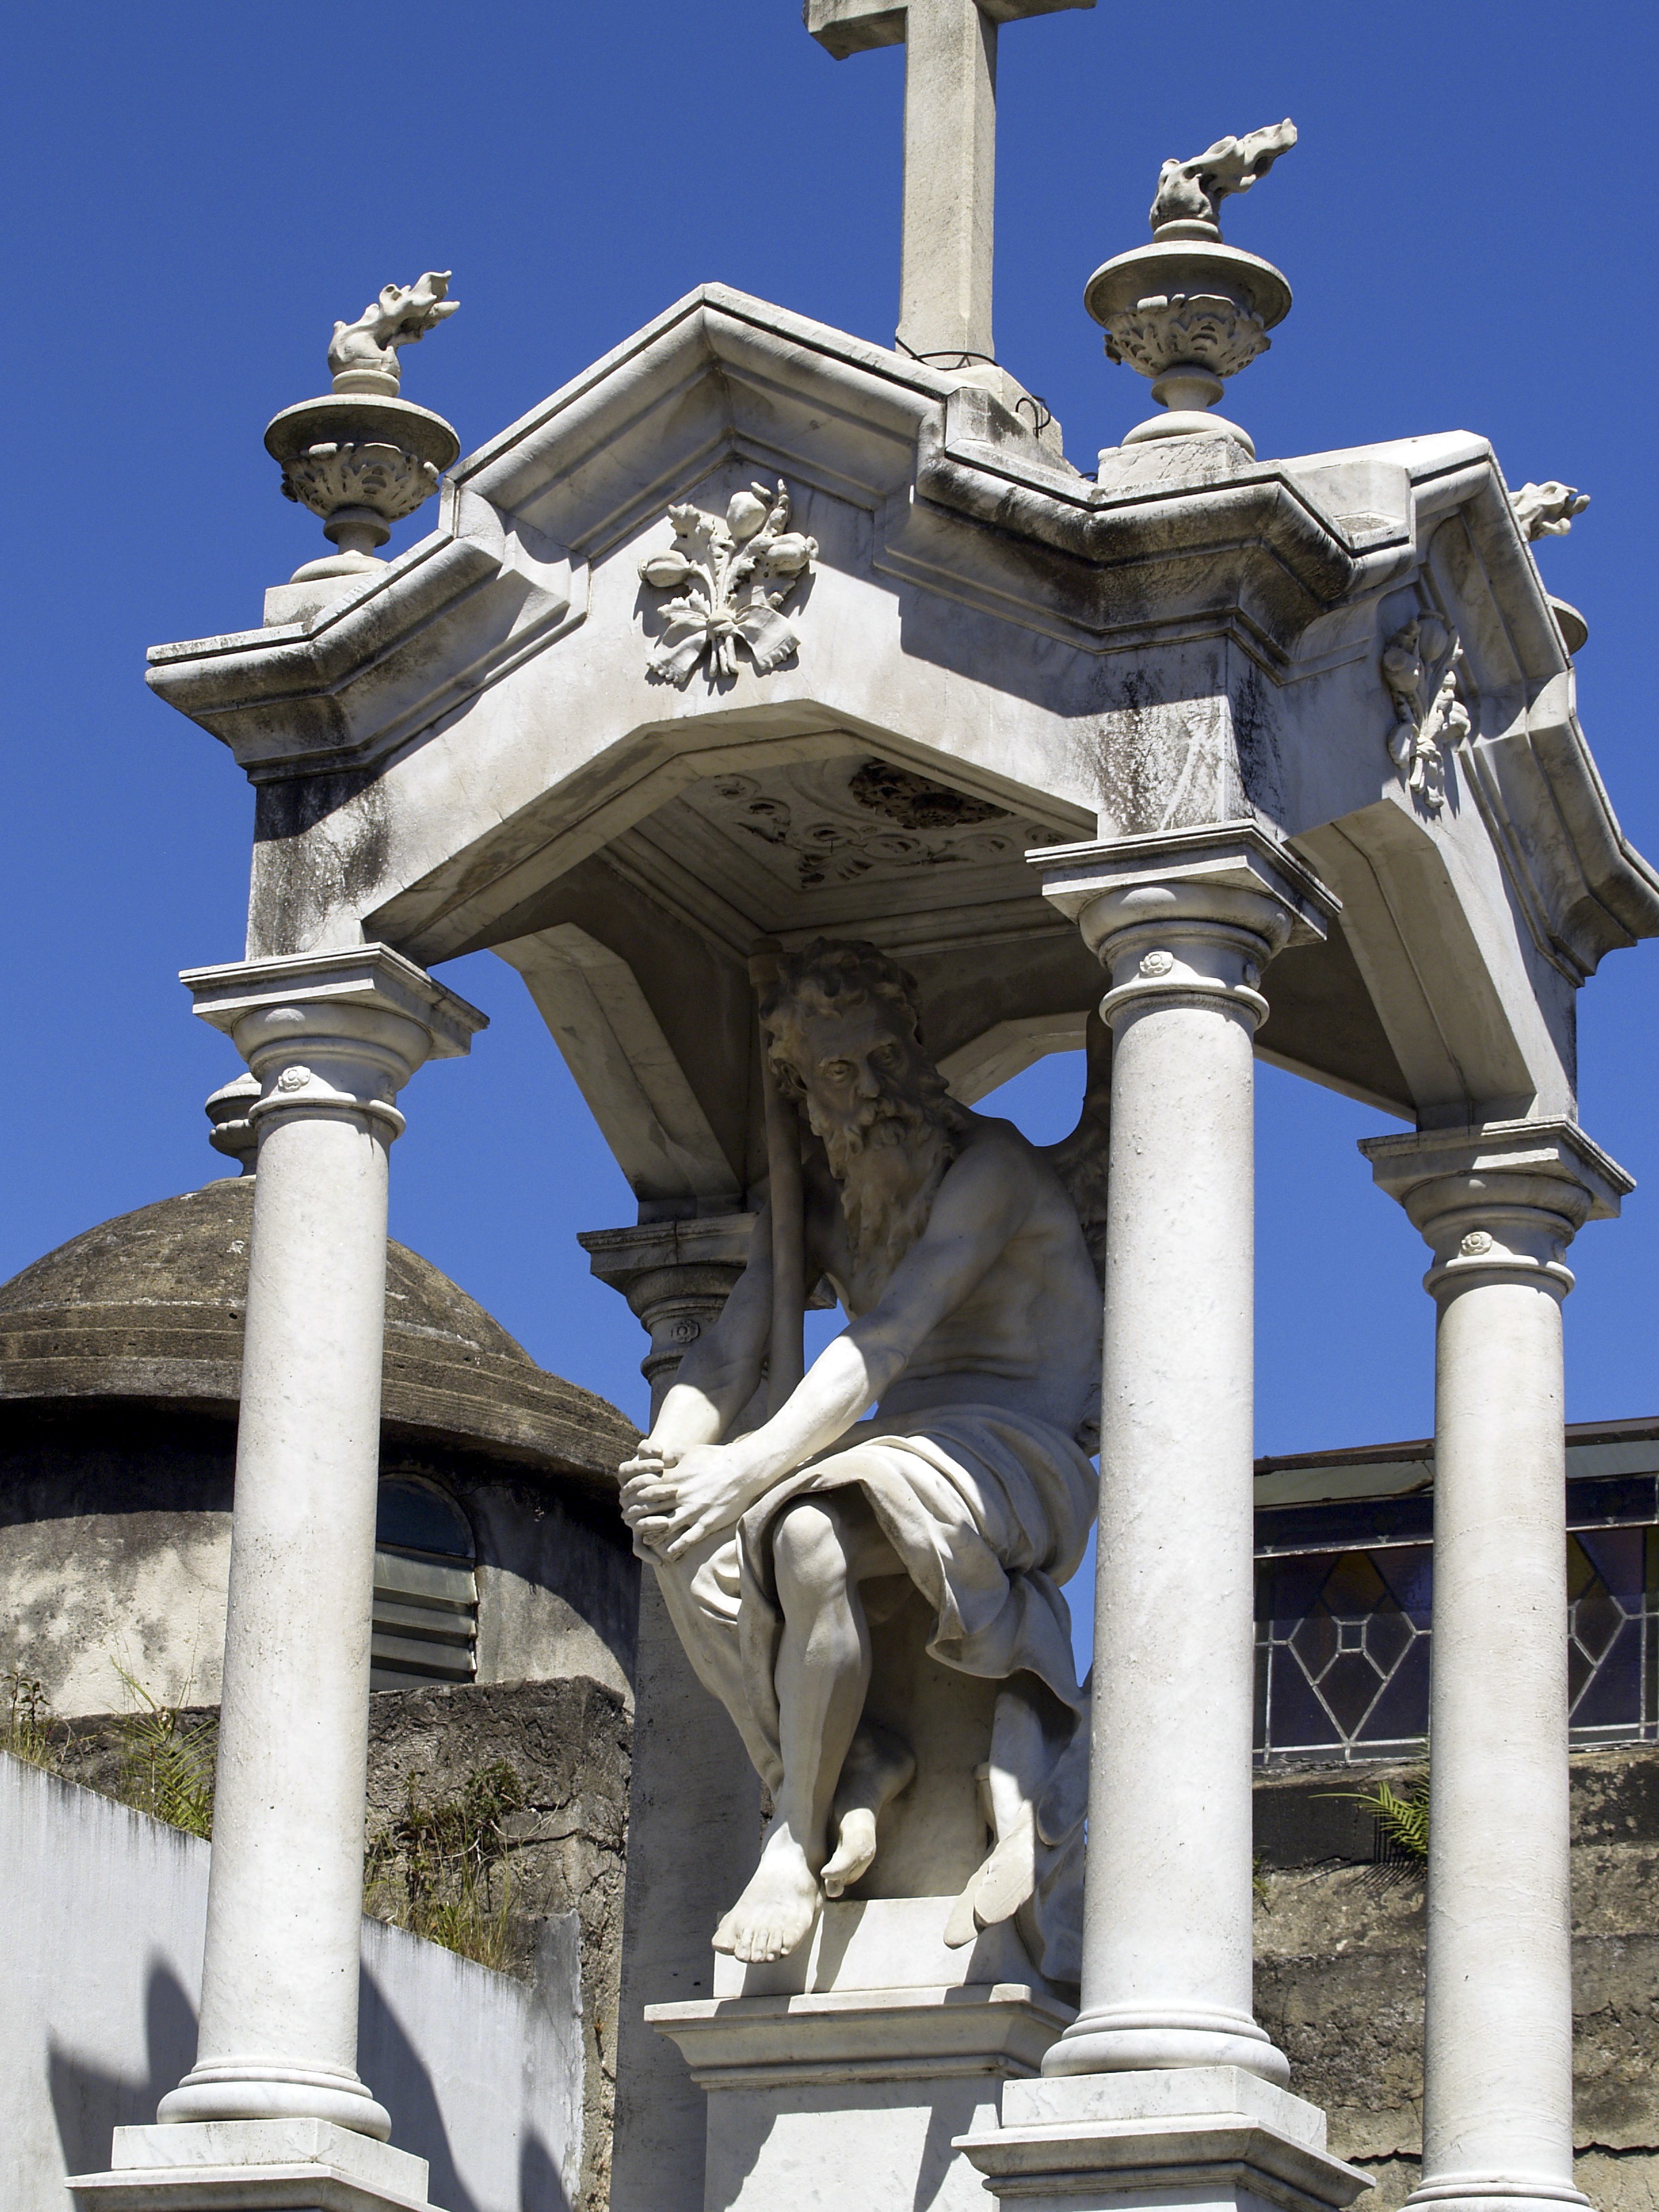
structure, sky, monument, statue, column, landmark, memory, cemetery, sculpture, memorial, art, argentina, mausoleum, remembering, stone sculpture, buenos aires, ancient history, grave yard